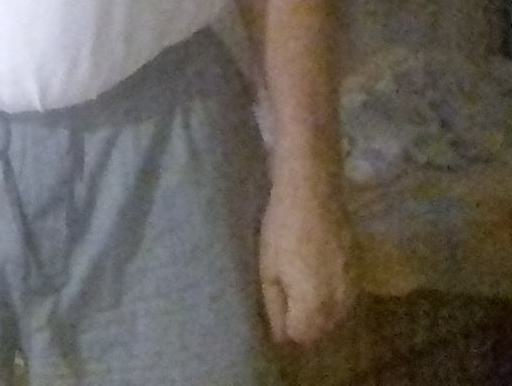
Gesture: no_gesture